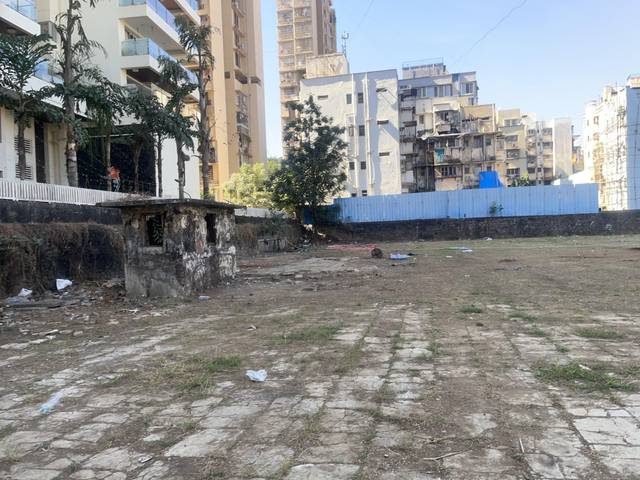
Region: India
Coordinates: 19.201, 72.845